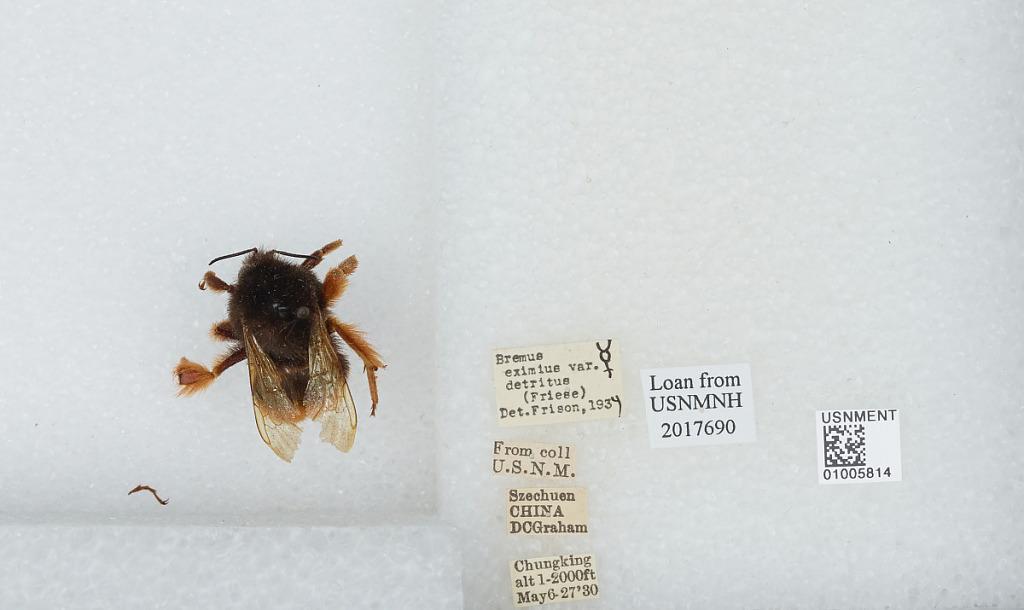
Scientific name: Bombus (Rufipedibombus) eximius Smith
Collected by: D. Graham
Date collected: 1930-5-6
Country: China
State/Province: Sichuan
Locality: Chongyang
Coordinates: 30.6294, 103.676
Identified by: Frison